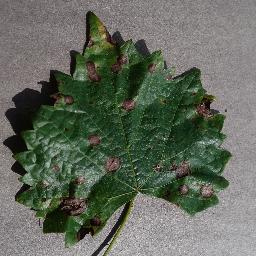
Label: Grape___Black_rot